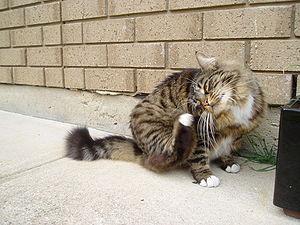
Le munchkin est une race de chat originaire des États-Unis, issu d'une mutation spontanée survenue en 1983. Ce chat est caractérisé par ses pattes très courtes, d'où le surnom de « chat basset » qu'on lui donne parfois. On le caractérise souvent de « chat miniature » ou de « chat nain », bien que ce soit faux, puisque le munchkin possède un corps de taille normale. Seules ses pattes sont plus courtes que la moyenne.